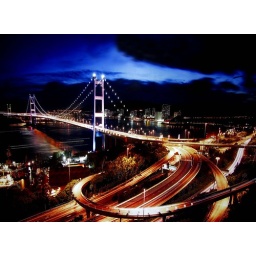
HK bridge over troubled water